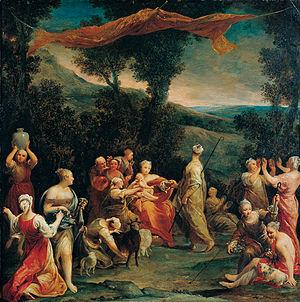
Dans la mythologie grecque, les Corybantes, appelé Kurbantes en Phrygie, et Koryvandes dans la translittération moderne grecque, sont des danseurs coiffés d'un casque qui célèbrent le culte de la Grande Déesse phrygienne Cybèle en jouant du tambourin et en dansant. Les Corybantes sont des hommes en armure, qui suivent le rythme des tambourins, des cors, des flûtes et des cymbales, et le marquent avec leurs pieds. La danse, selon la pensée grecque, était une des activités éducatrices, comme la fabrication du vin ou la musique. La danse en armure était un rituel d'initiation pour les jeunes hommes qui « arrivent à leur majorité » et était liée à la célébration d'une victoire à la guerre.
Mélisse et ses équivalents Mélissa, Mélyssa, Melissa et Mélitta sont des prénoms féminins.